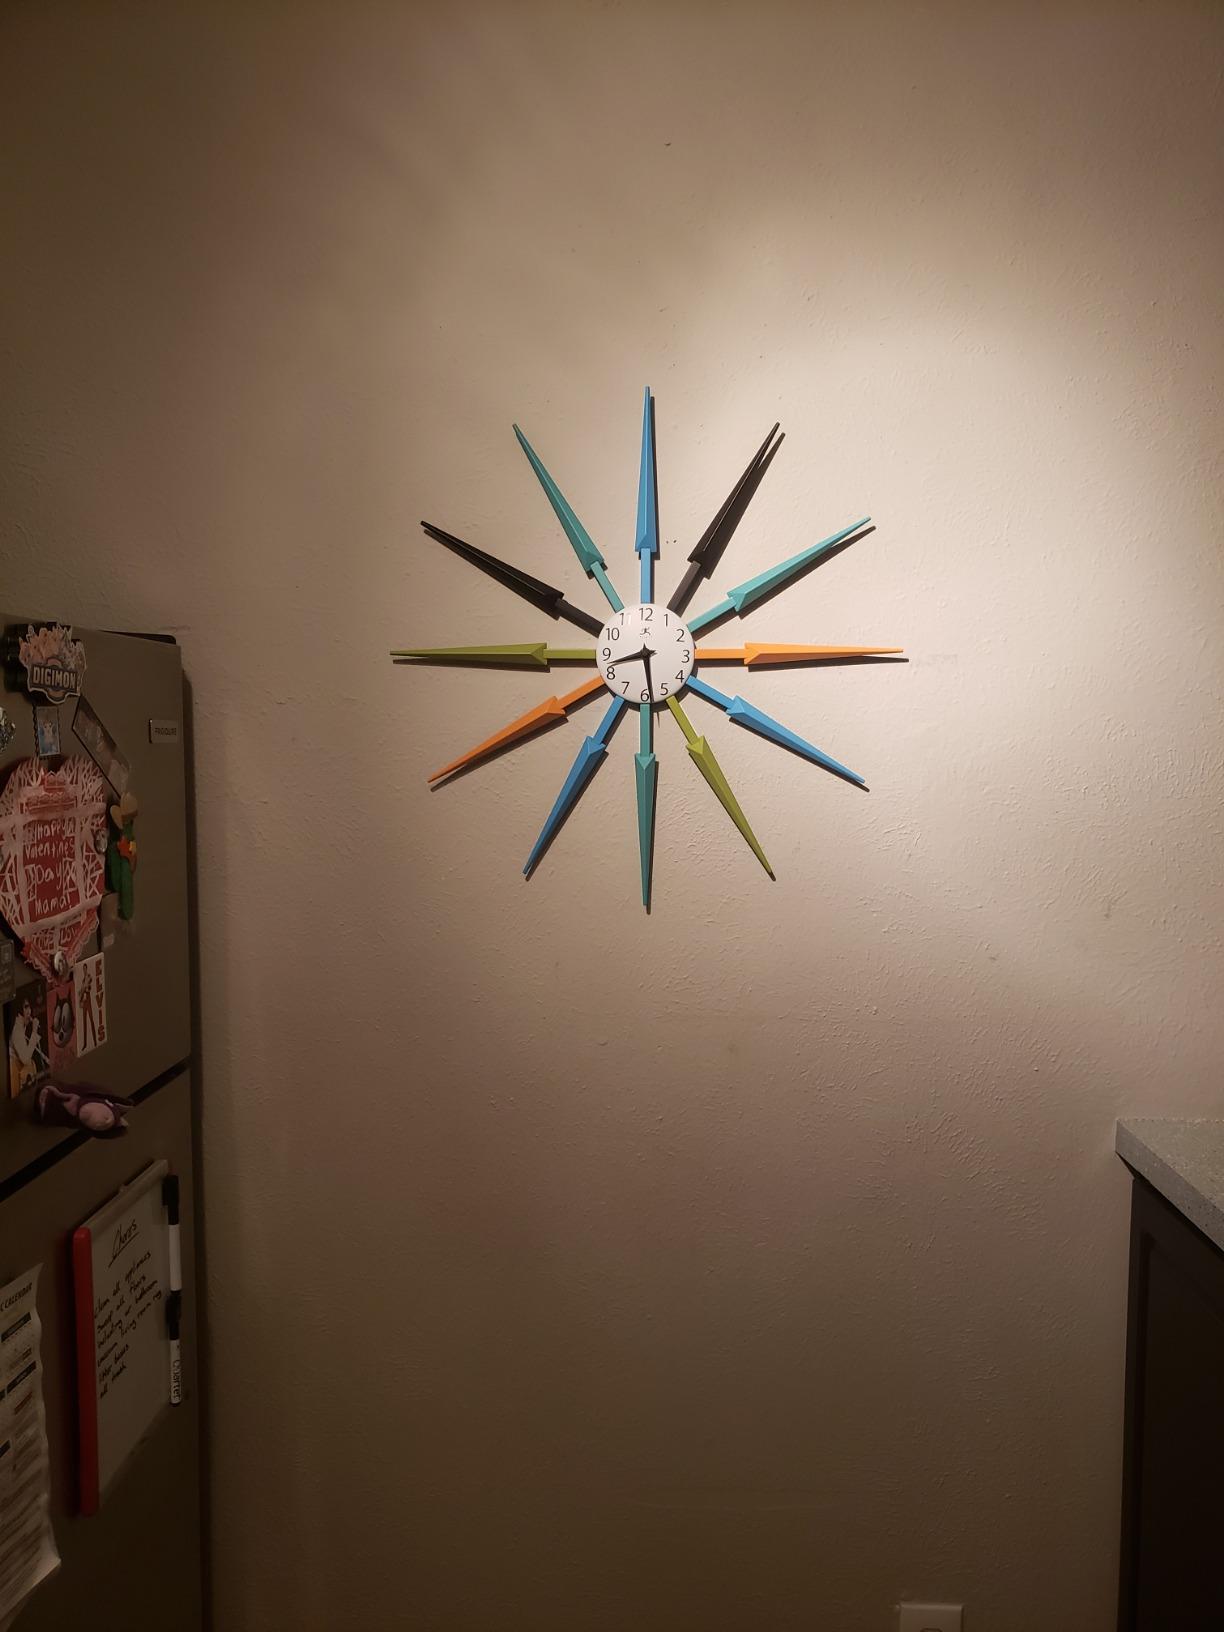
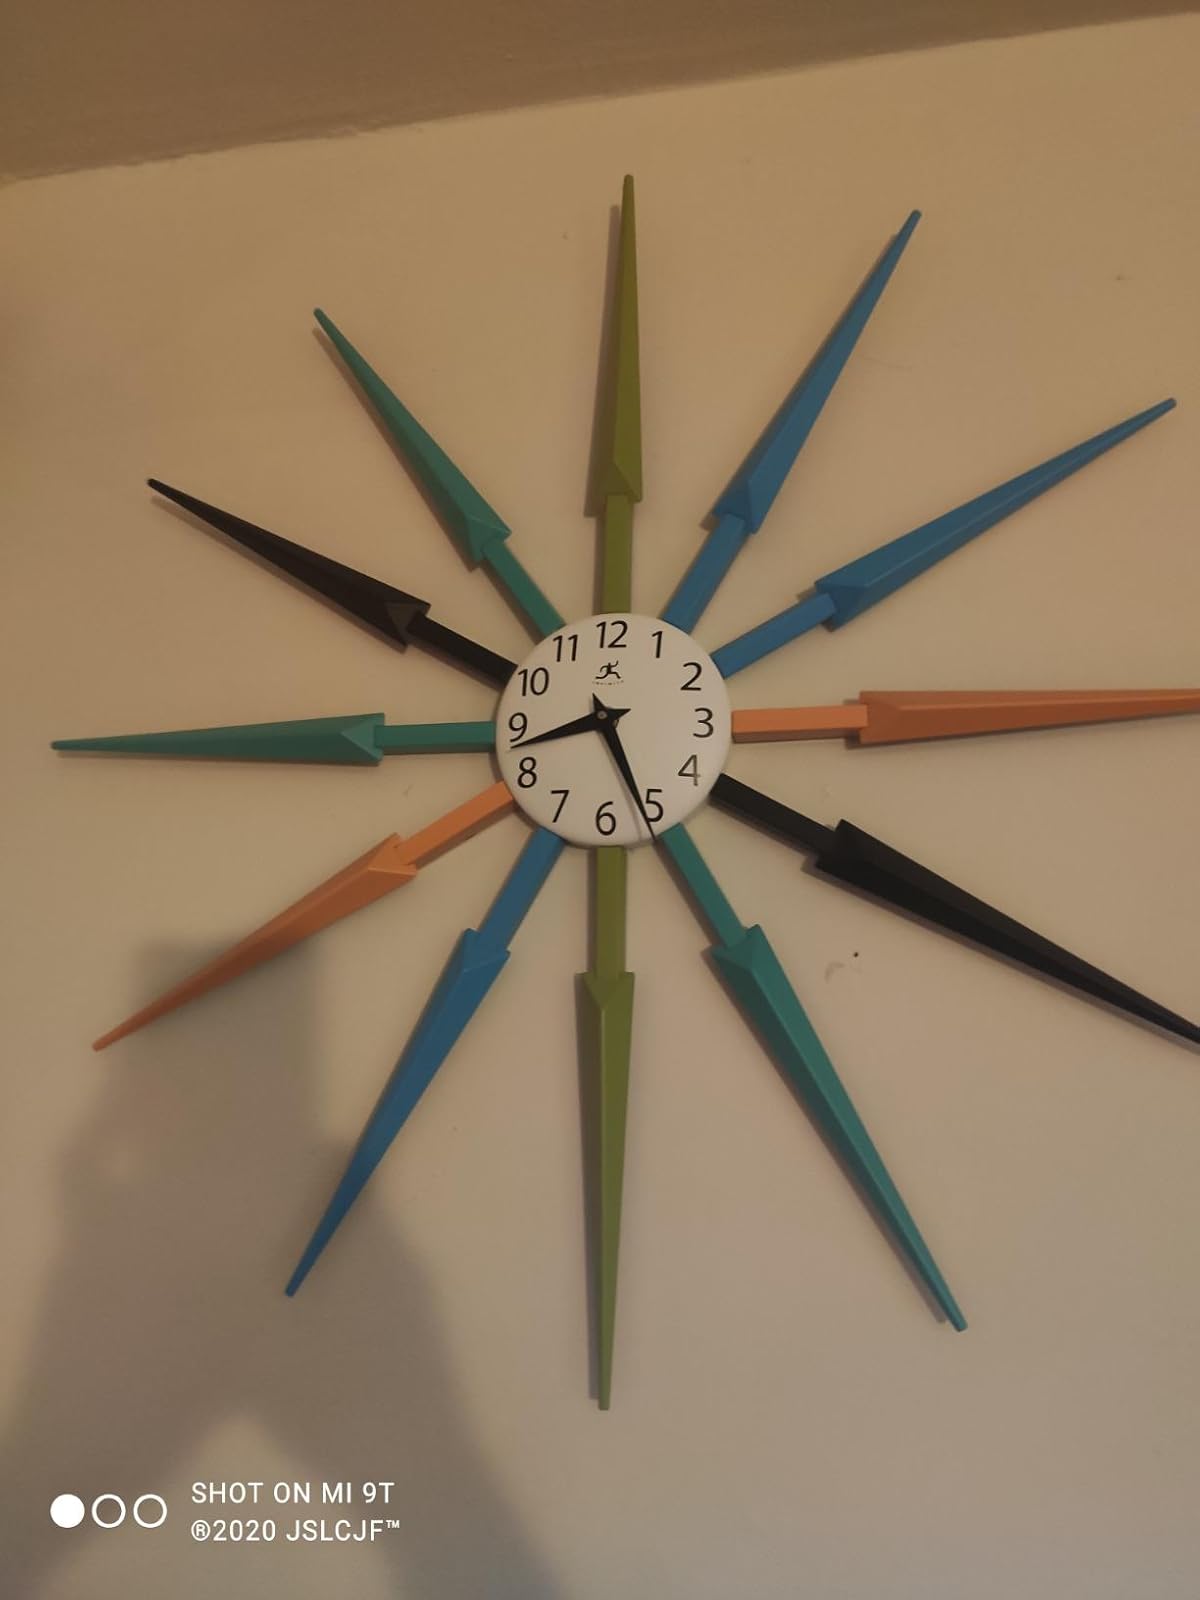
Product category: clock
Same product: yes